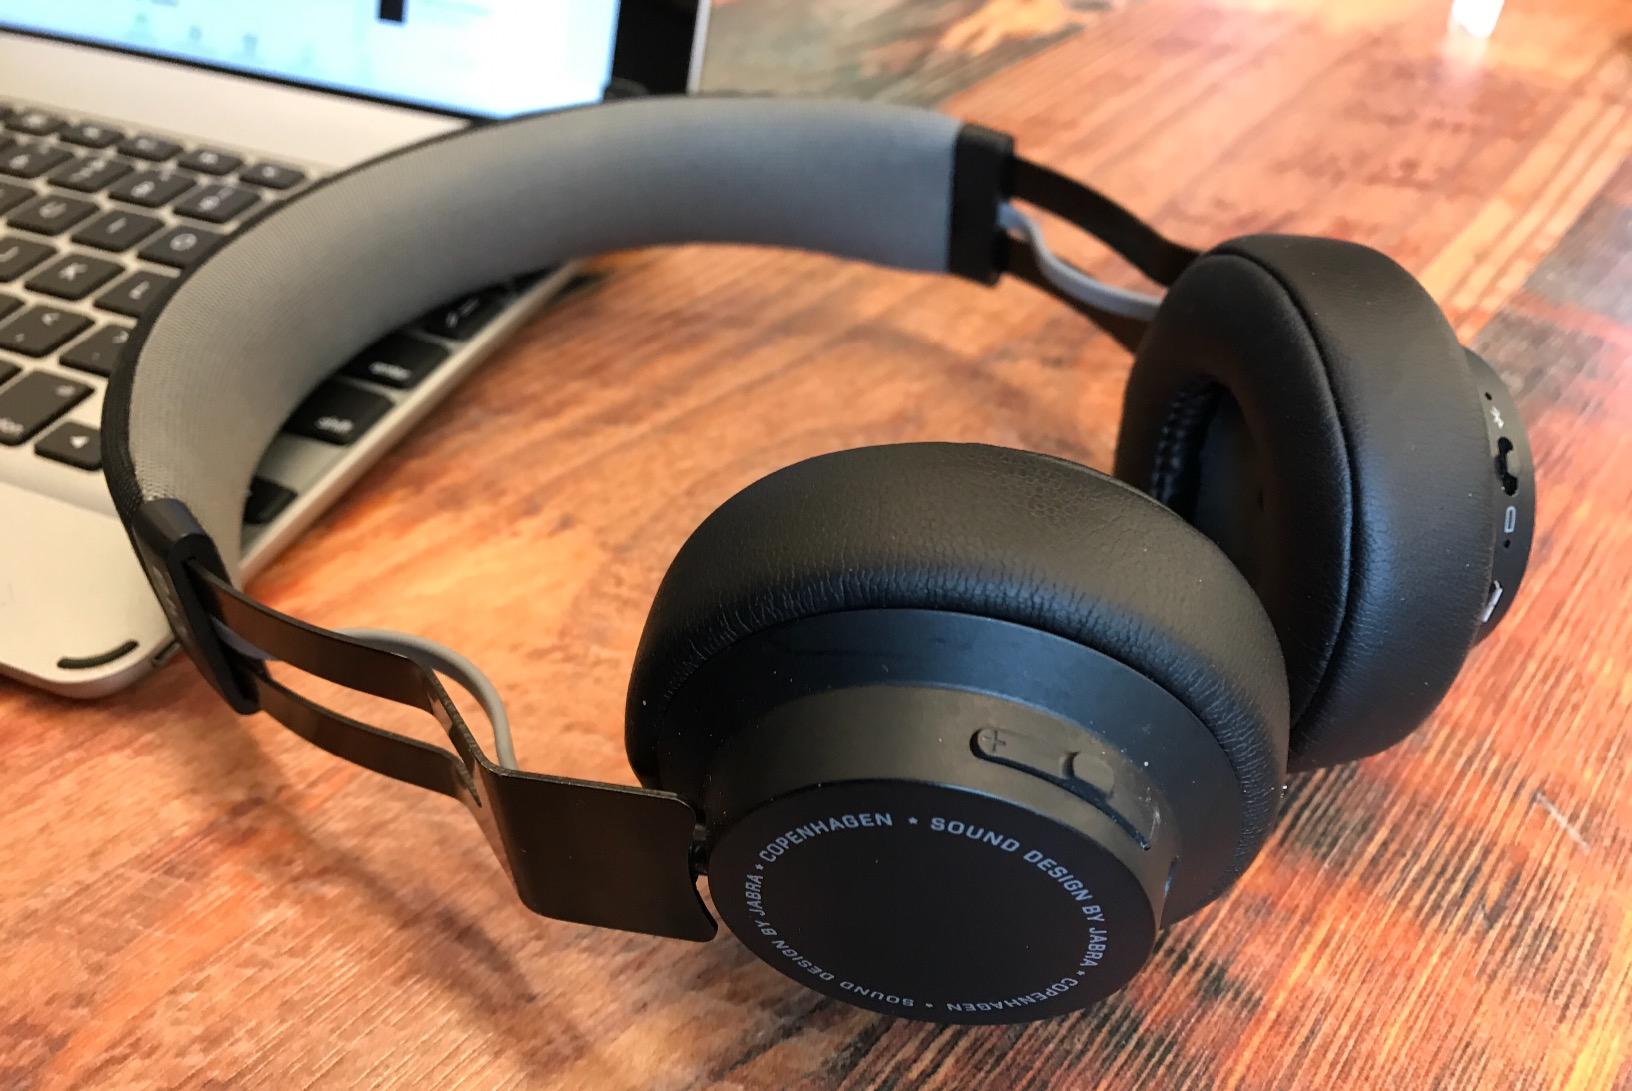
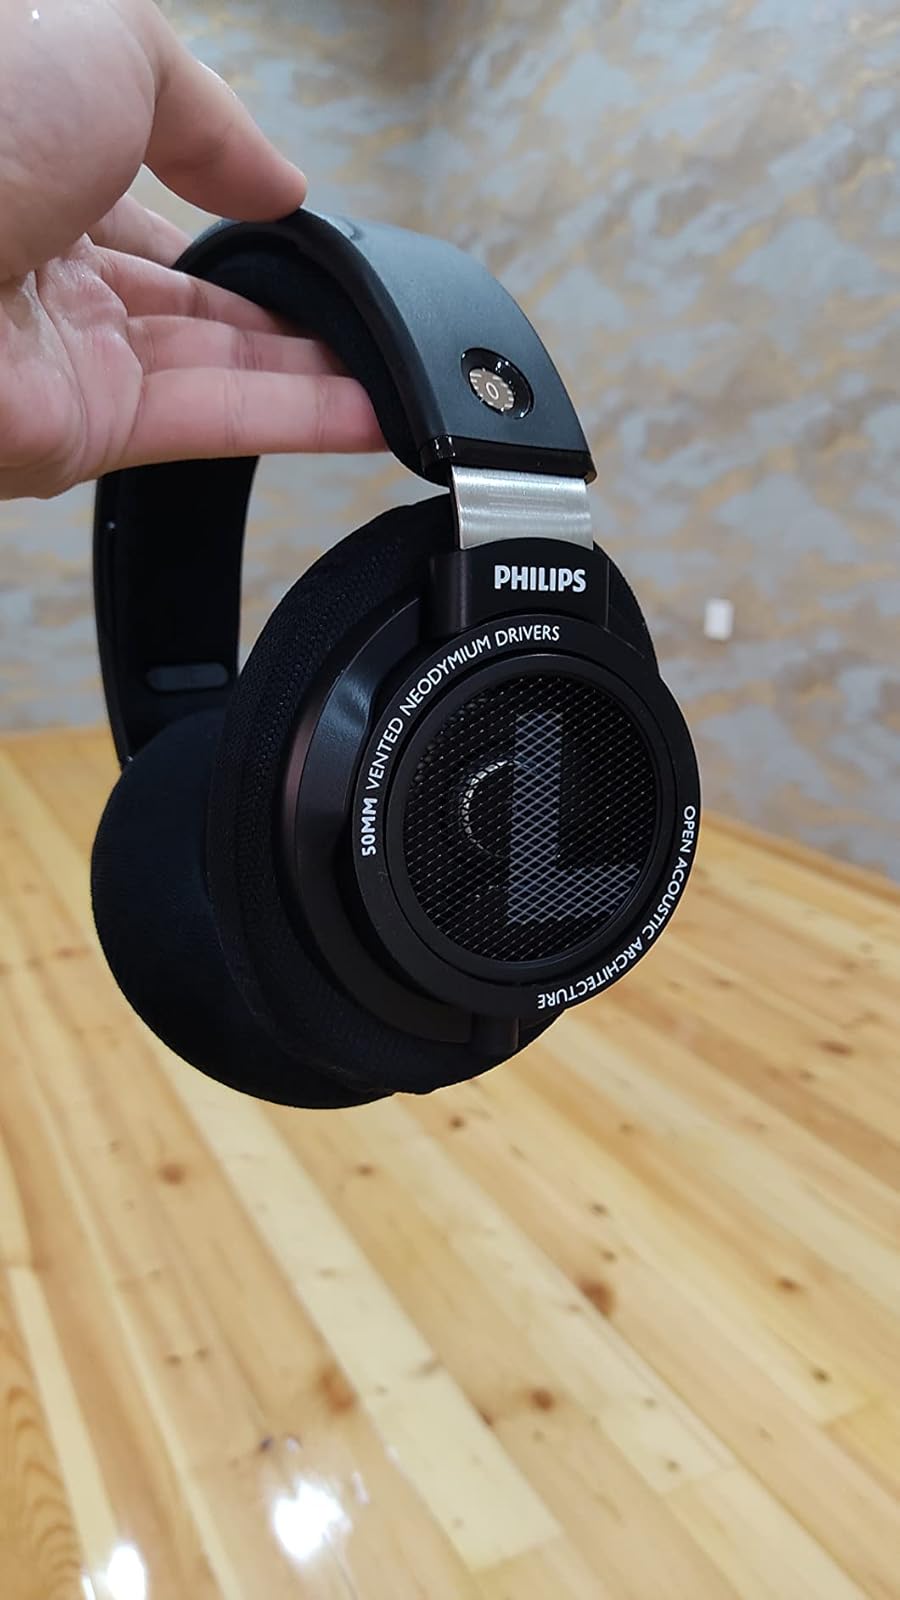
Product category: headphones
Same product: no